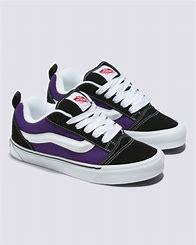
Brand: Vans
Model: KNU Skool